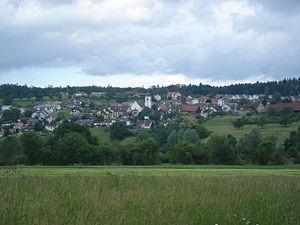
Oberlunkhofen est une commune suisse du canton d'Argovie, située dans le district de Bremgarten.